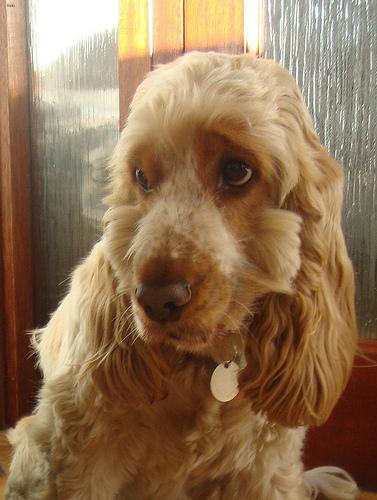
Breed: english cocker spaniel